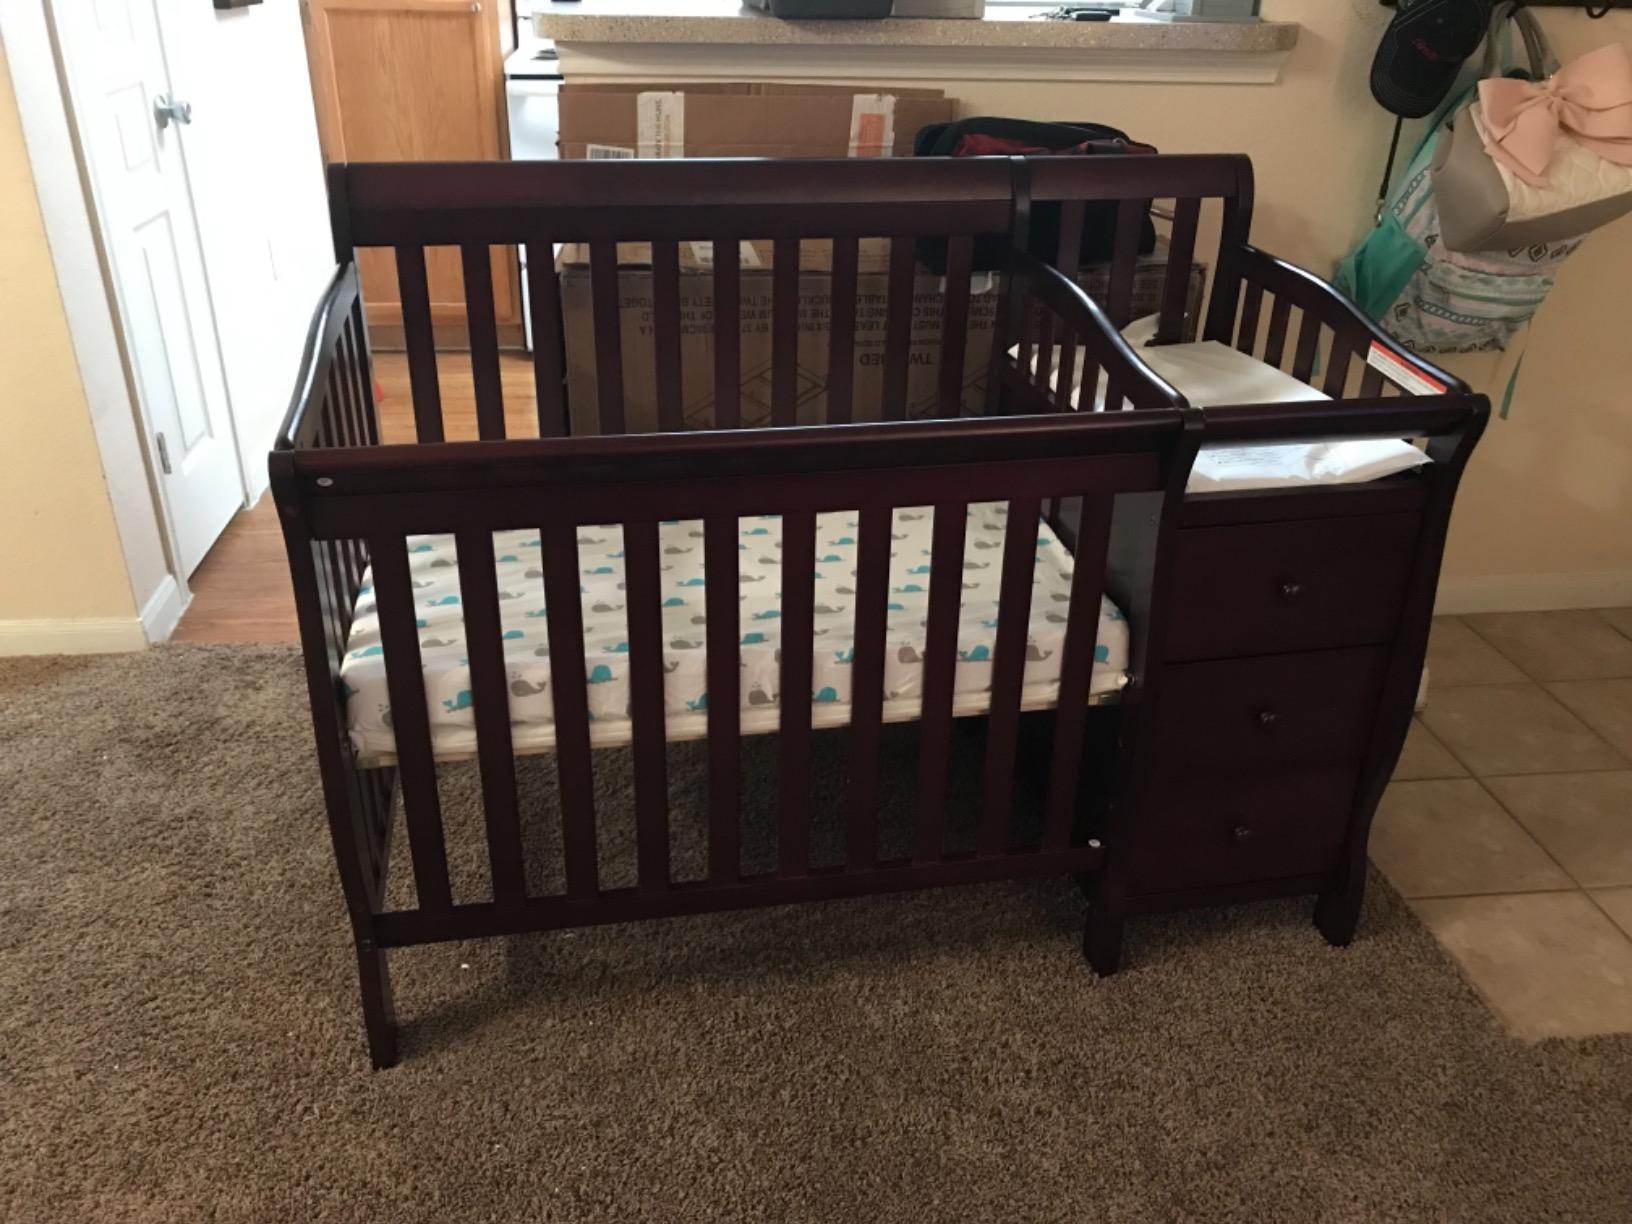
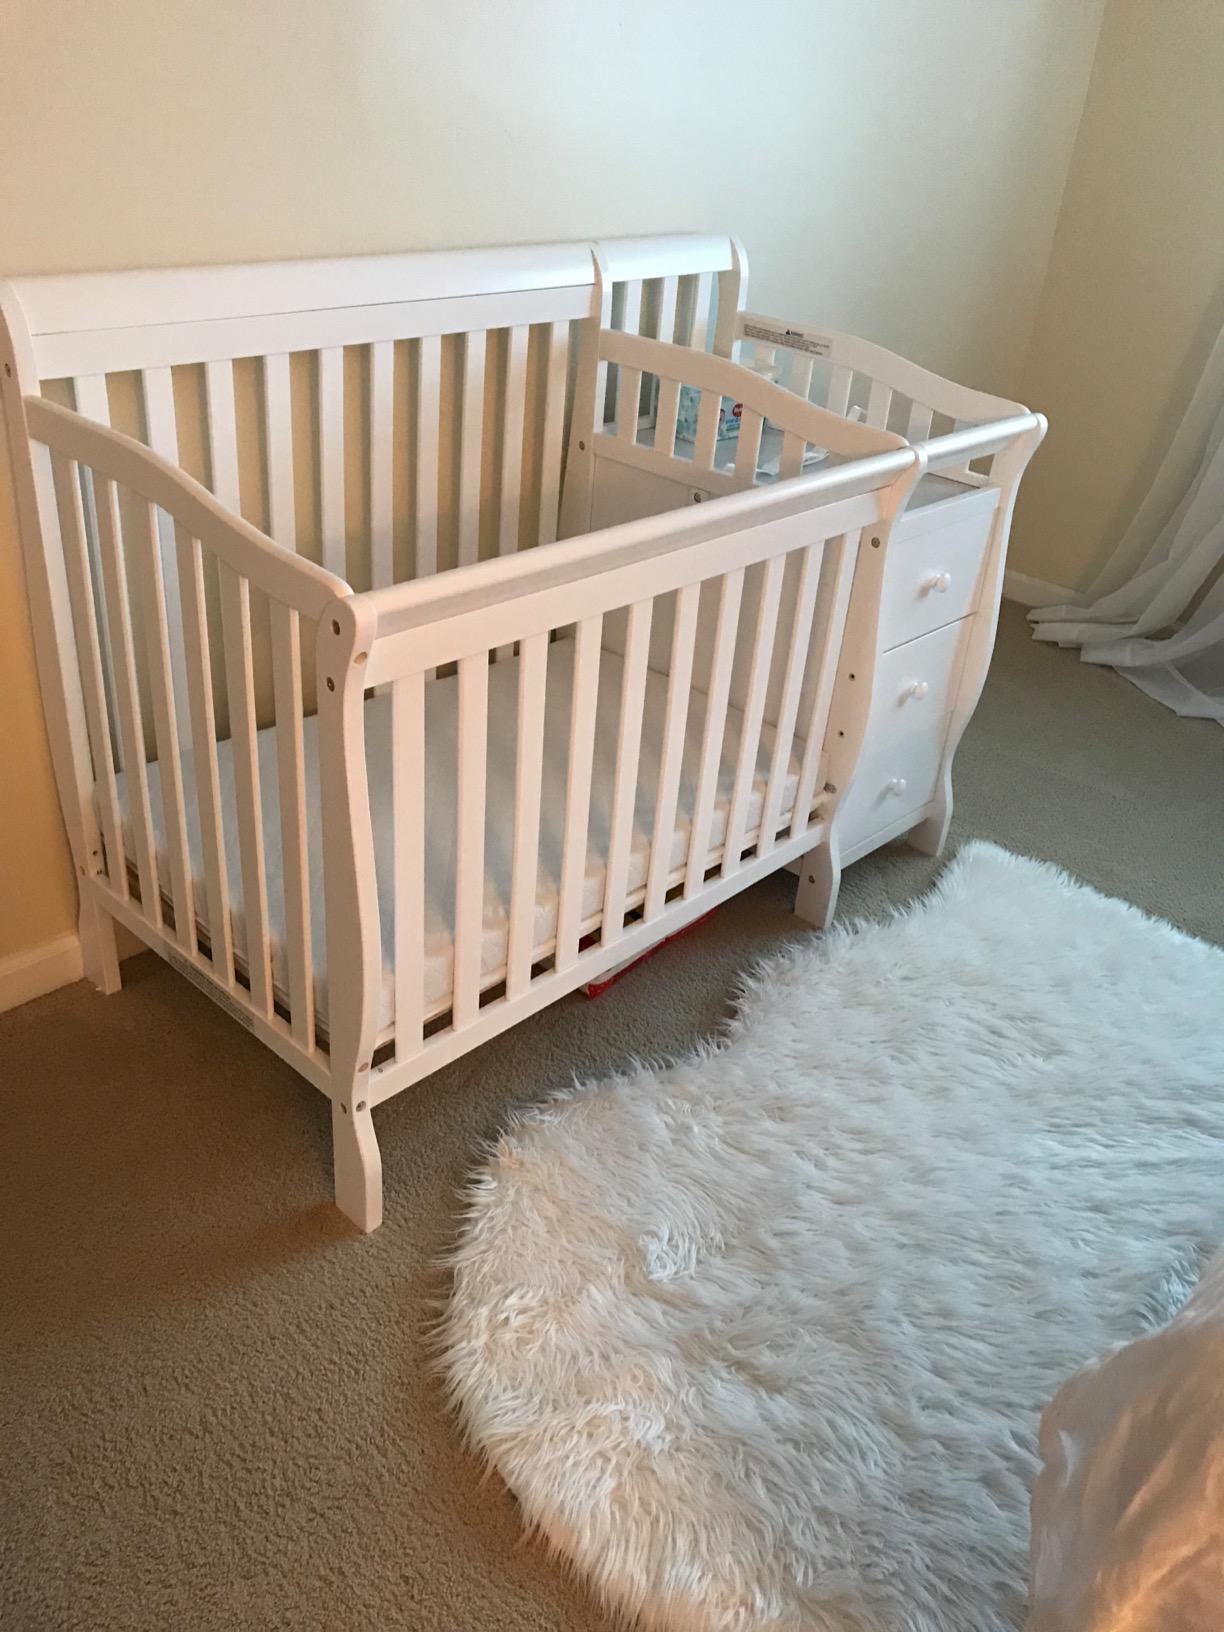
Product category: products_crib
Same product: no